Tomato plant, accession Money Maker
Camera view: vertical (180 deg); turntable rotation: 300 degrees
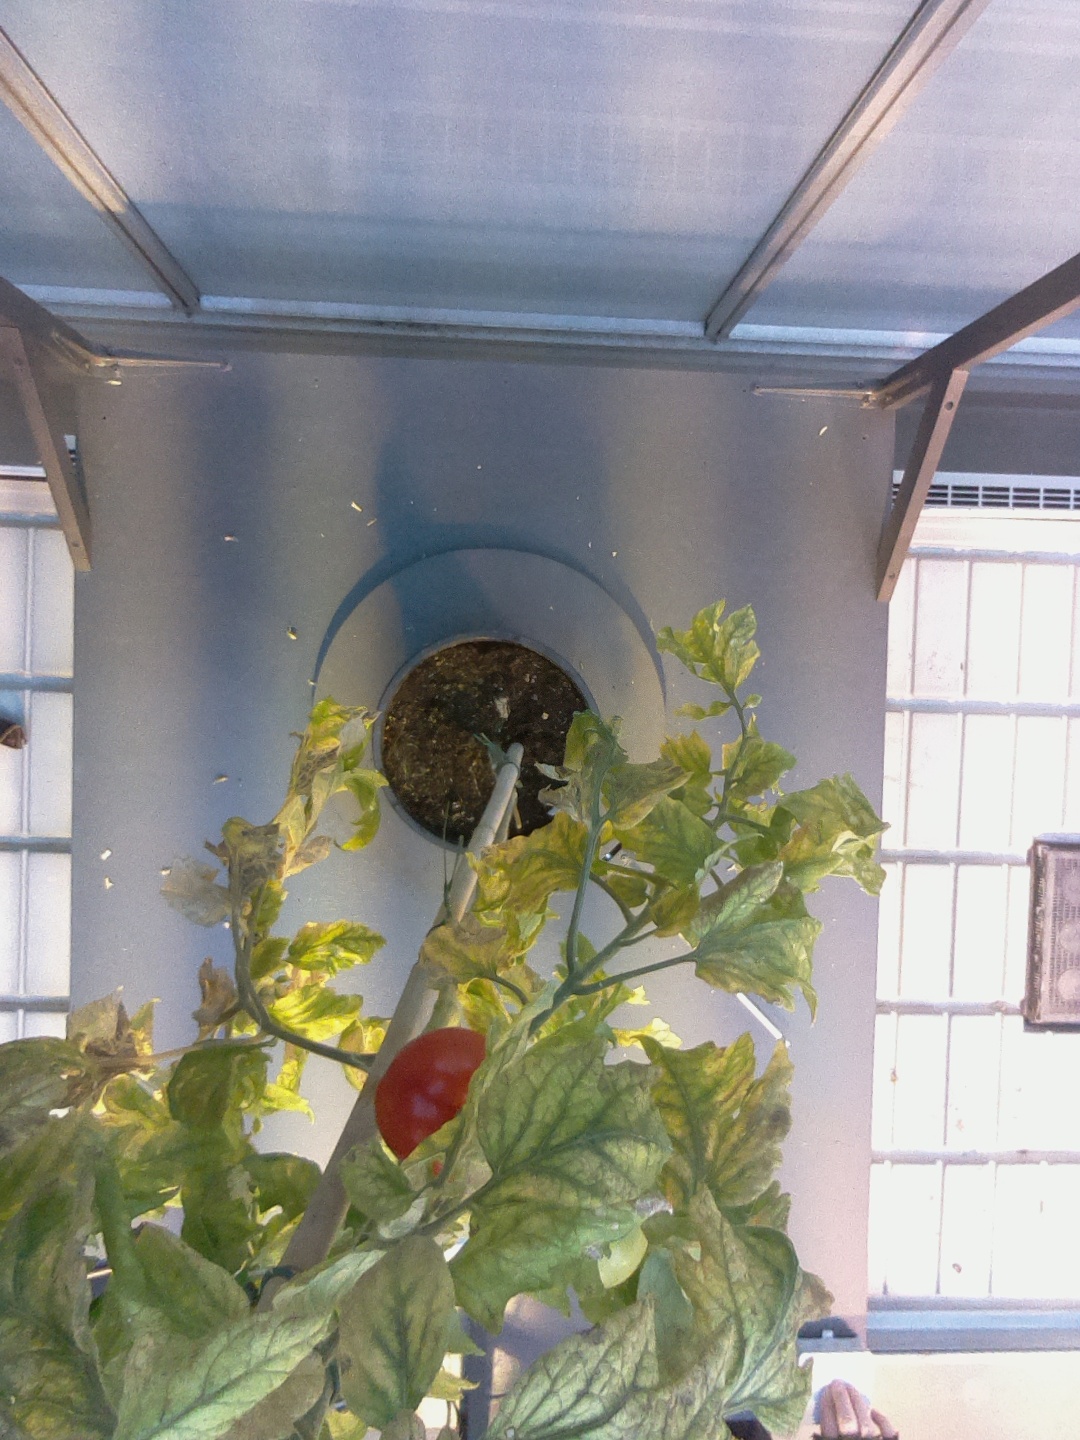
BBCH growth stage 82: 20%-30% of fruits show typical fully ripe color